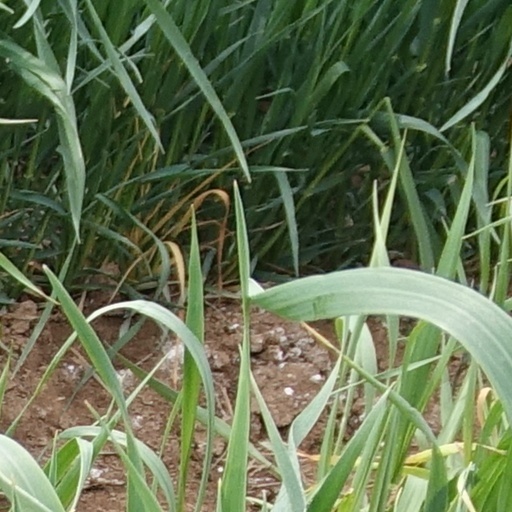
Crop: wheat